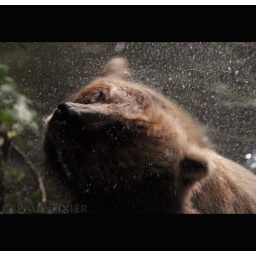
Adult female brown bear giving herself a shake while fishing salmon in the Bear Creek, Seward, AK